Toscana (film)

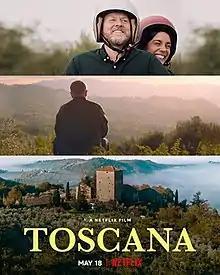
Poster

Toscana is a 2022 Danish romantic comedy-drama film, written and directed by Mehdi Avaz and starring Anders Matthesen as the fictional Michelin cook Theo Dahl. The film was released on 18 May 2022 exclusively on Netflix as the first Danish Netflix Original feature film. It was largely received negatively by criticswho especially criticised its predictability and scriptbut it was a success among viewers, becoming the fifth-most watched film worldwide on Netflix during its first week.